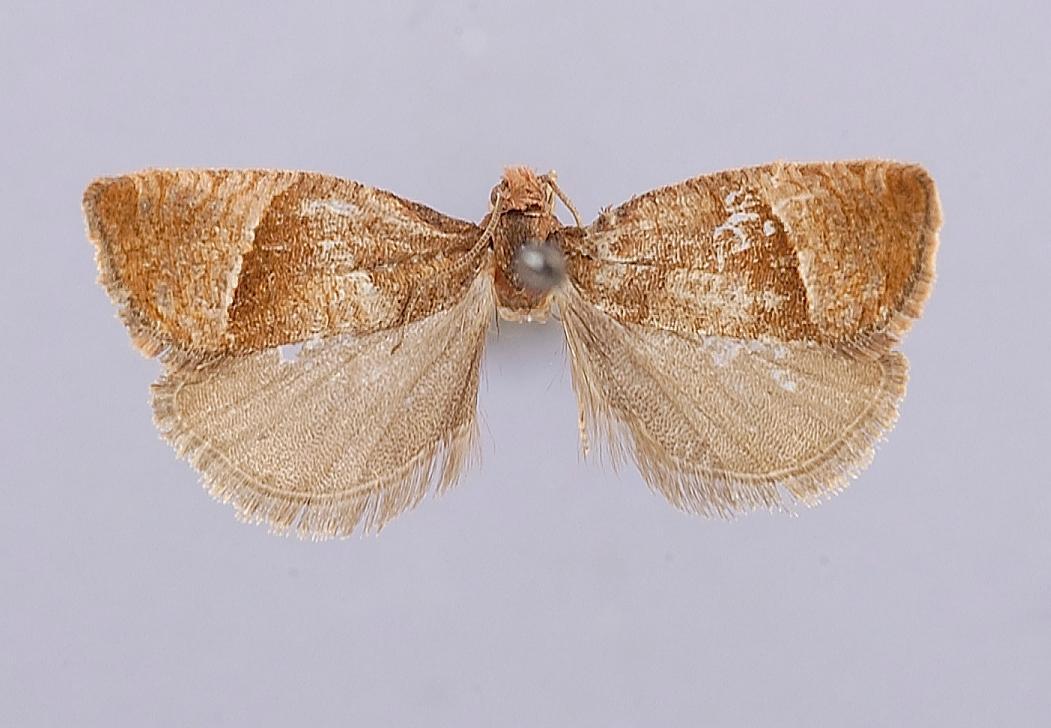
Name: Eucosma excusabilis
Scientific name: Eucosma excusabilis Heinrich, 1923
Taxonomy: Animalia, Arthropoda, Insecta, Lepidoptera, Tortricidae
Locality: Lake Tahoe, Deer Park Springs, El Dorado, California, United States
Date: [Not Stated]